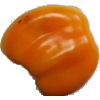
Label: yellow_pepper